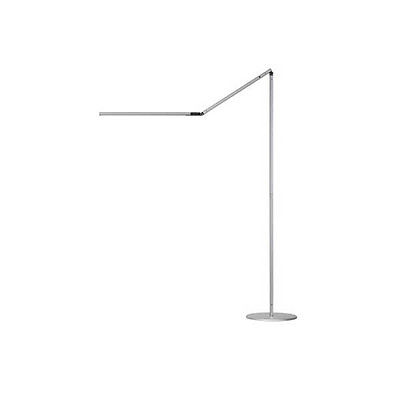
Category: lamp